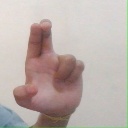
अक्षर: आ